Marion Shilling

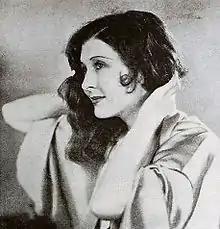
Shilling in 1931

Marion Helen Schilling (December 3, 1910 – November 6, 2004) was an American stage and film actress. She was one of the most famous "B" leading ladies of the 1930s.